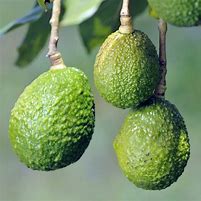
Label: Avocado